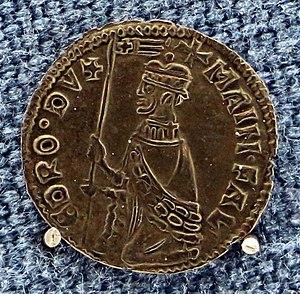
Marino Faliero, né en 1274 et mort décapité le 17 avril 1355, est le 55ᵉ doge de Venise, élu le 11 septembre 1354.